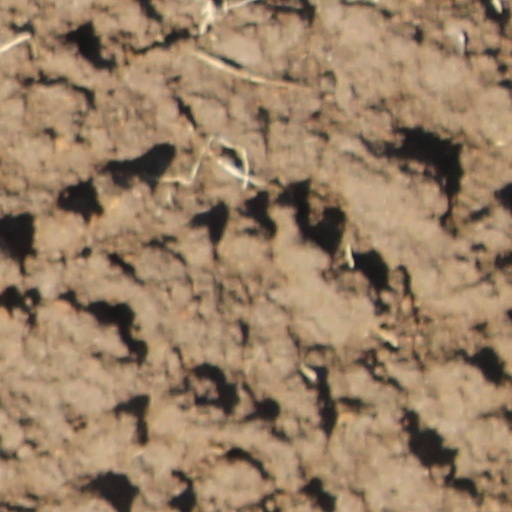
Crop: wheat